Question: Please indicate a possible affordance area of the chair that can be used for sitting on
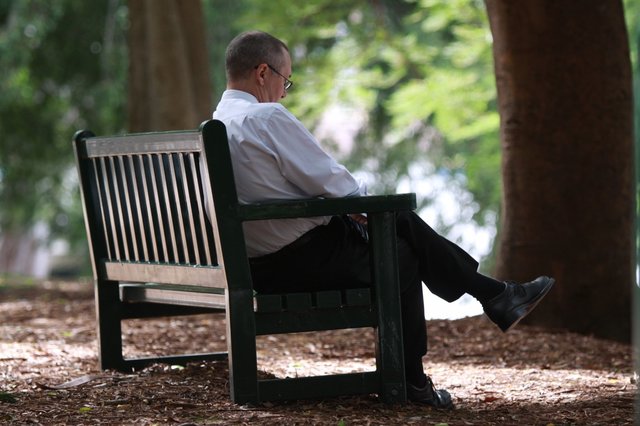
Answer: [108.5, 236, 401.5, 274]